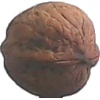
Label: Walnut 1